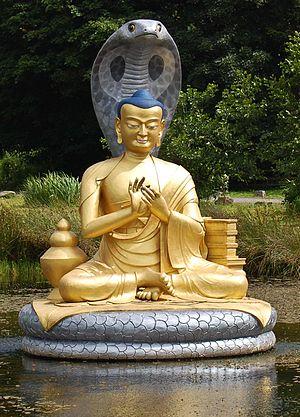
Nāgārjuna, ou Nagardjouna, est un moine, philosophe, écrivain bouddhiste indien, fondateur de l'école Madhyamaka et originaire de la région correspondant à l'Andhra Pradesh actuel. Beaucoup de points sur son existence relèvent de récits mythiques, si bien qu'il est difficile de dissocier les apports ultérieurs des éléments de sa vie originelle.